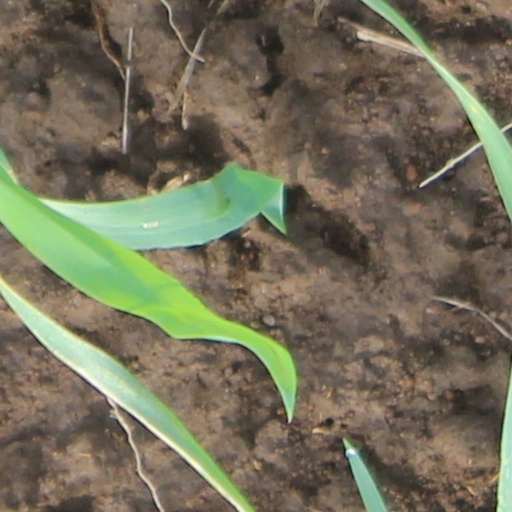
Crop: wheat